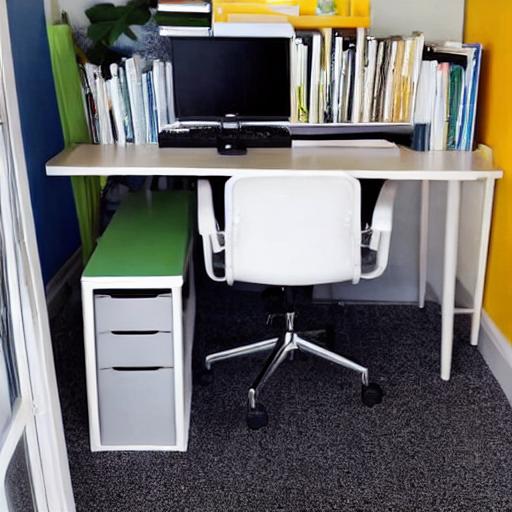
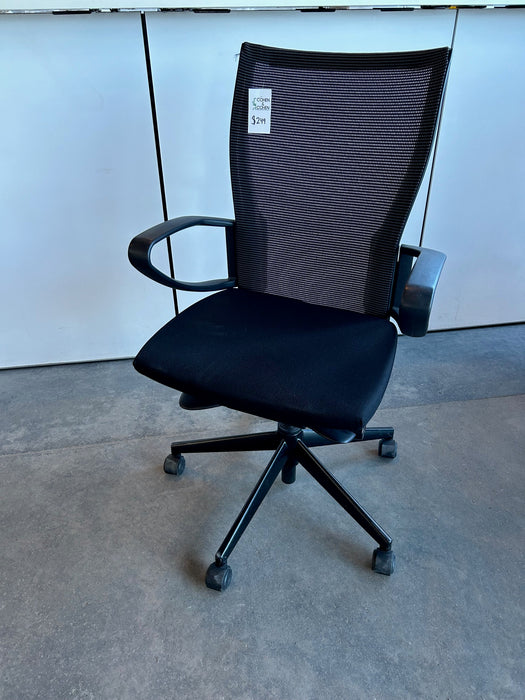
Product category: items_chair
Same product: no